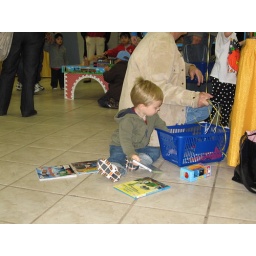
Our new train table is in the background!